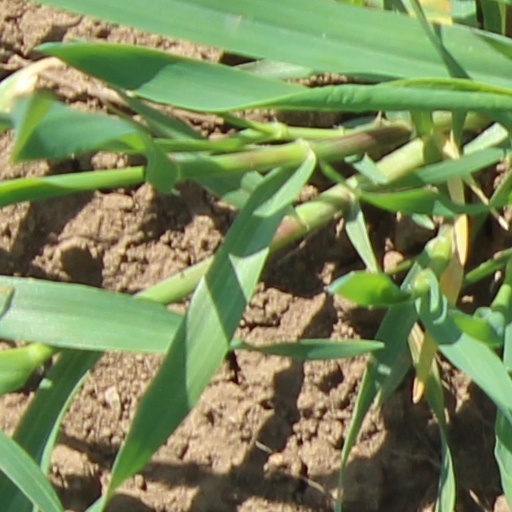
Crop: wheat